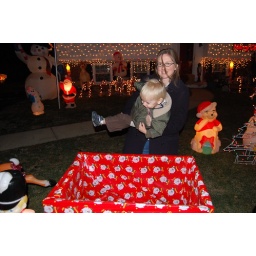
put the boy in the box